Air Scout

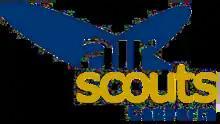
Air Scouts Canberra

Scouts Australia has a few active Air Scout groups. Air Scouts Canberra is located in Deakin, Australian Capital Territory. The Morley Group is currently the only Air Scout Group in Western Australia as of the closing of the Bullsbrook Air Scout Group. There is one Air Scout Group in Victoria, 3rd Chelsea Air Scouts, located in Melbourne bayside suburb of Chelsea. There are also Air Scouts in individual Scout Groups. There is one Air Activities Centre at Camden airport, Sydney, New South Wales. While the group does not include any youth members, there are many adult members.